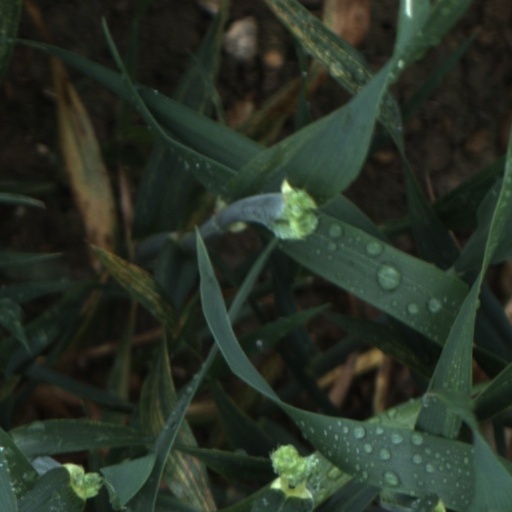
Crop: wheat